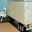
Label: truck